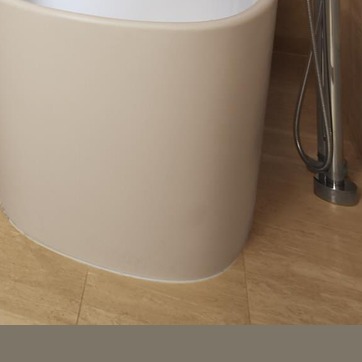
Material: ceramic